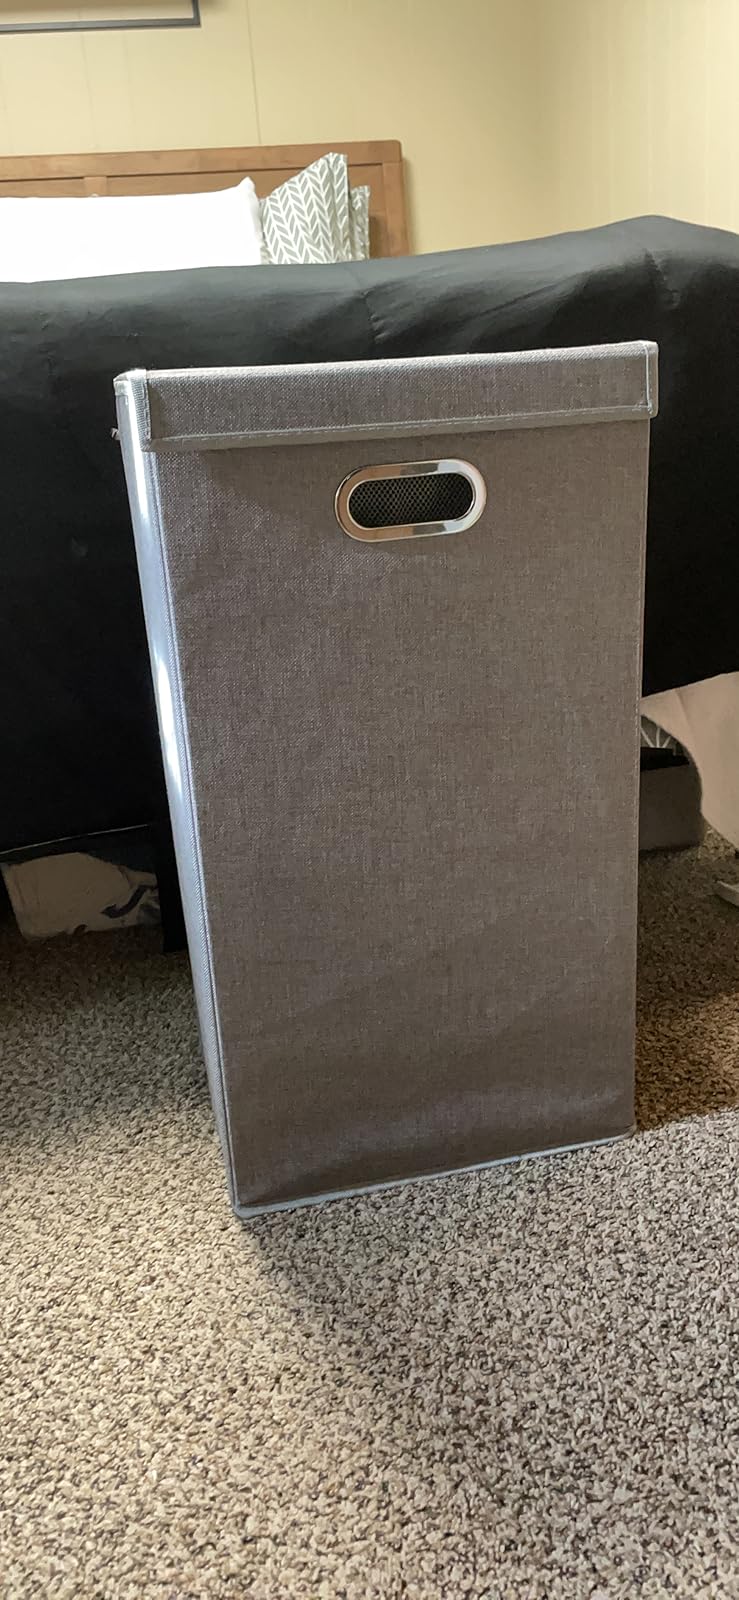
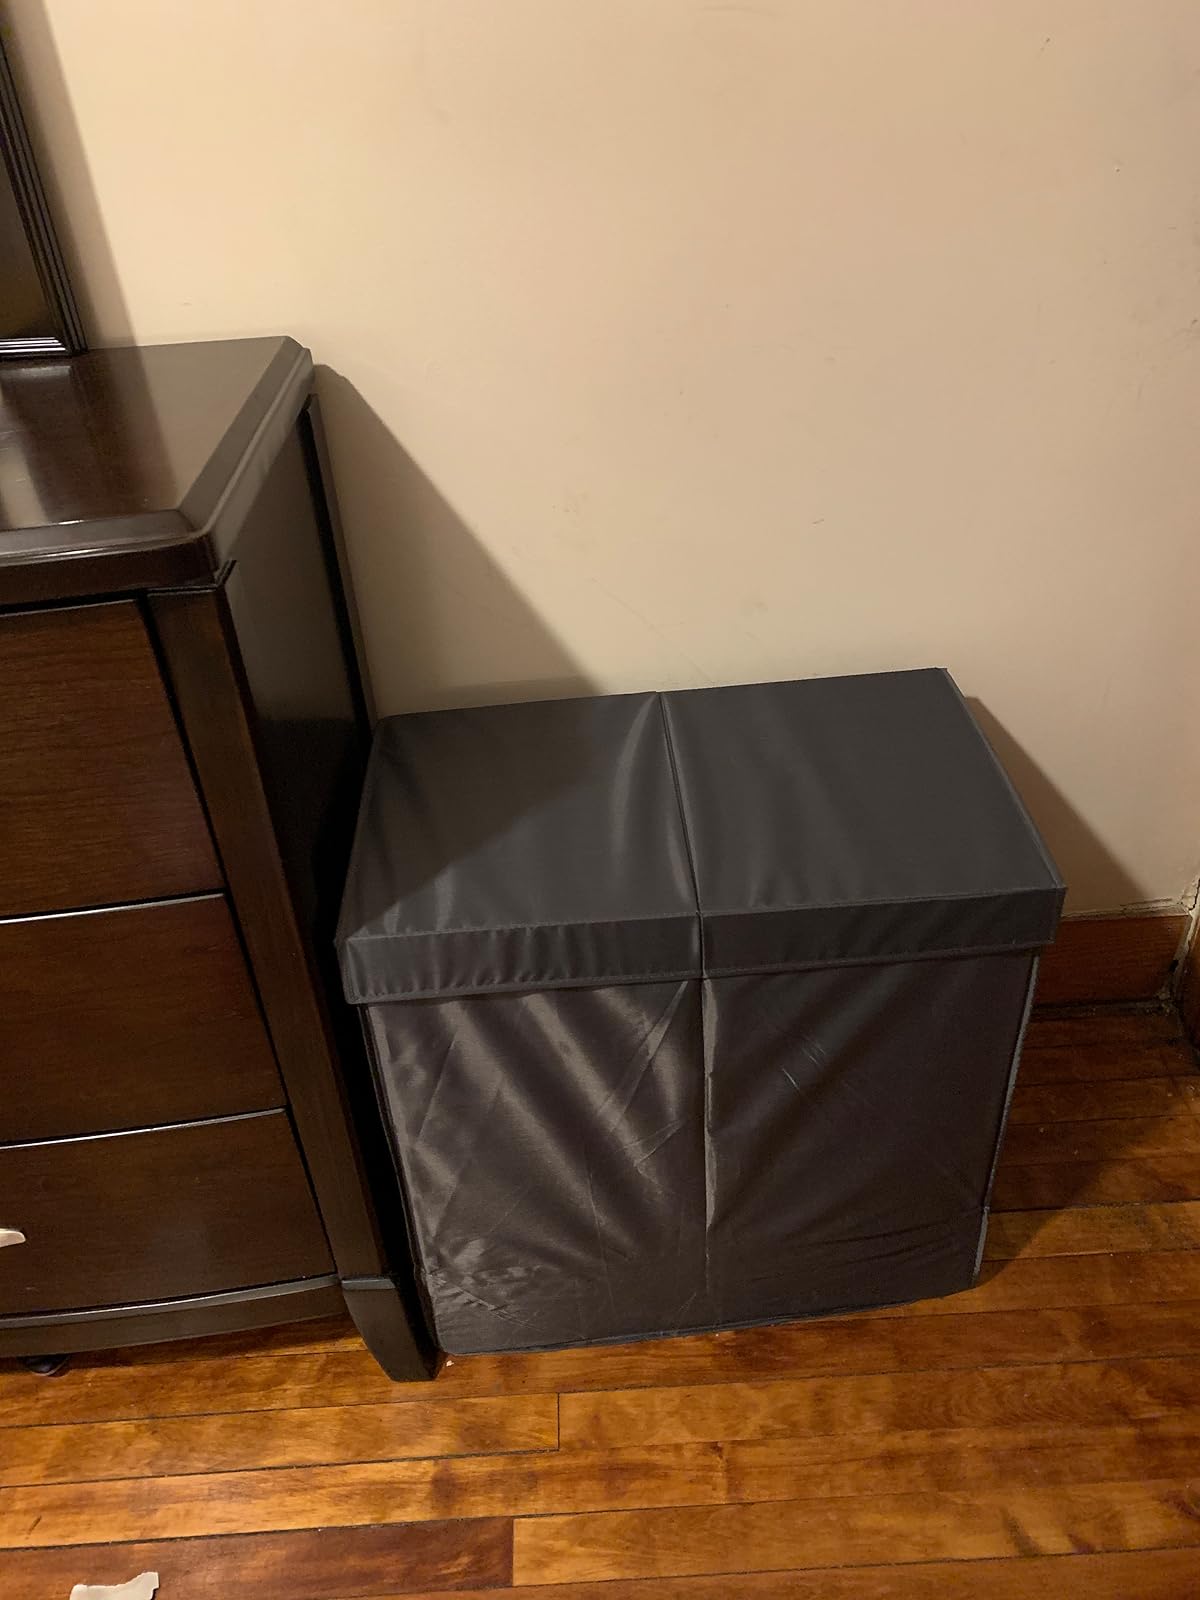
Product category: items_hamper
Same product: no